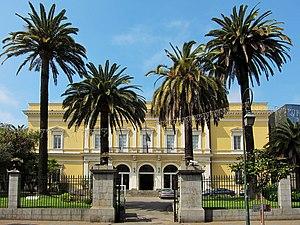
Préfecture d'Ajaccio (Palais Lantivy), Corse, France.
Le palais Lantivy est un bâtiment néoclassique situé à Ajaccio, en France. Il sert de préfecture au département de Corse-du-Sud et de résidence aux préfets du département et de la région. La construction a débuté en 1826 et a pris fin en 1830, sous les plans de l'architecte français Alphonse de Gisors. Depuis janvier 1990, le Palais Lantivy est classé monument historique.
Ajaccio est une commune française, préfecture du département de la Corse-du-Sud, préfecture de la Corse et siège de la collectivité territoriale de Corse. Son aire urbaine comptait 106 488 habitants en 2016, la plus grande de l'Île. Ajaccio est située sur la côte ouest de la Corse, à 390 km de Marseille.
Cet article recense les hôtels de préfecture des subdivisions territoriales françaises, c'est-à-dire les édifices hébergeant les services des préfectures en France.
Ce tableau présente la liste de tous les monuments historiques classés ou inscrits dans la ville d'Ajaccio, Corse-du-Sud, en France.